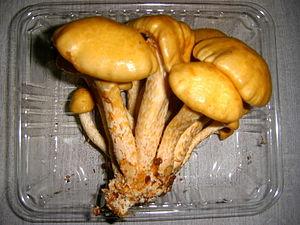
Nameko (Pholiota nameko) 日本語: ナメコ（菌床栽培品) 한국어: 나도팽나무버섯 (Pholiota nameko) Русский: Чешуйчатка съедобная (Pholiota nameko)